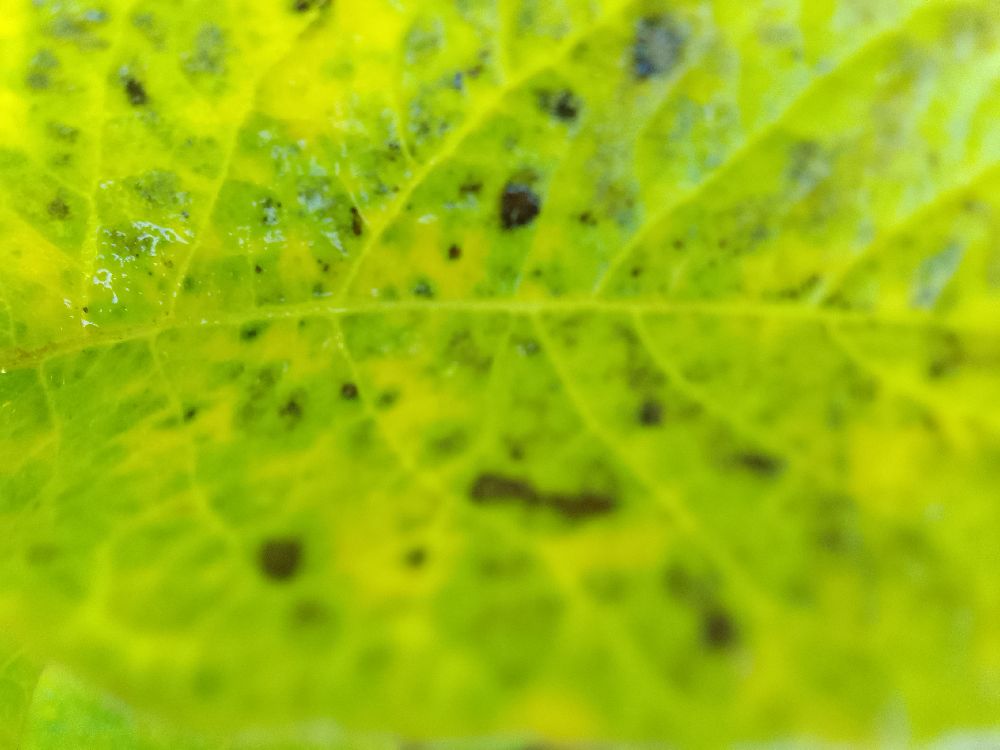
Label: Early blight